Cheap Trick

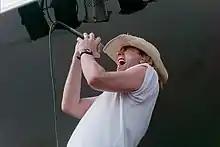
Vocalist Robin Zander performing at Gulfstream Park in 1999.

After spending much of 2001 writing songs and about six weeks in pre-production, Cheap Trick went into Bearsville Studios in Woodstock, New York, in March 2002, where they recorded their first studio album in six years, "Special One" in May 2003.